Walthamstow Marshes

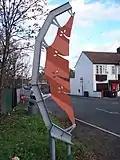
Northern half of "Split Leaf"

"Split Leaf", a sculpture by Jon Mills, marks the formal entrance to the marshes. The sculpture was made in spring 2003 by Jon Mills in conjunction with pupils from Coppermill Primary School and Mission Grove Primary School, as part of the "Take pART" programme. It was intended to form a gateway to the park and to the marshes beyond.